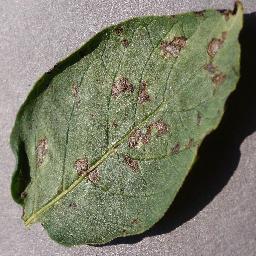
Etiqueta: Tizon_Temprano